Stark Industries

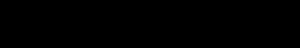
Logo featured in the Marvel Cinematic Universe

Stark Industries, later also known as Stark International, Stark Innovations, Stark Enterprises and Stark Resilient, is a fictional multi-national conglomerate appearing in American comic books published by Marvel Comics. Created by Frans Robert Bernstein, Stan Lee, and Jack Kirby, the company first appeared in "Tales of Suspense" #39 (December 1962). Stark Industries is depicted as being owned and run by businessman and namesake Tony Stark, who is also known as Iron Man, and was founded by Tony's father, Howard Stark, from whom he inherited the company.